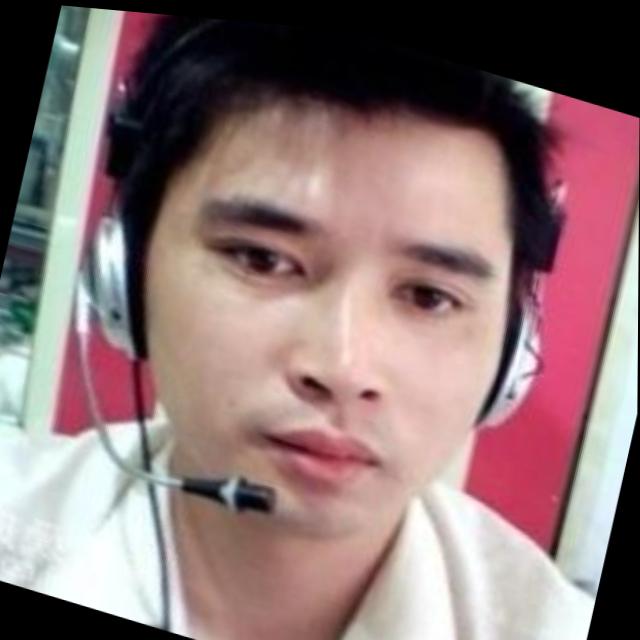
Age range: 21-44